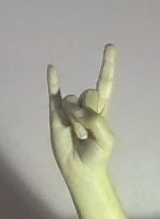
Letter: la